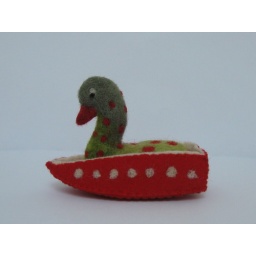
spotty duck in boat